Sister Nivedita

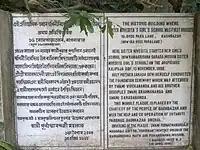
A memorial plaque in the house of Bagbazar where Sister Nivedita started her school

On 13 November 1898, on the day of "Kali Puja", at 16 Bosepara Lane in the Bagbazar area of North Calcutta, she started the school. The school was inaugurated by Sarada Devi, in the presence of Swami Vivekananda and some of the other disciples of Ramakrishna. Sarada Devi blessed and prayed for the school saying – "I pray that the blessings of the Divine Mother may be upon the school and the girls; and the girls trained from the school may become ideal girls."Nivedita went from home to home in educating girls, many of whom were in pitiable condition owing to the socio-economic condition of early 20th century India. In many cases, she encountered refusal from the male members of the girl's family. Nivedita had widows and adult women among her students. She taught sewing, elementary rules of hygiene, nursing, etc., apart from regular courses.